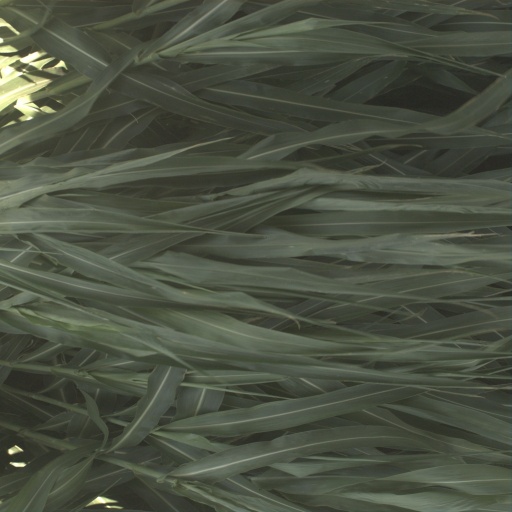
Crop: sorghum